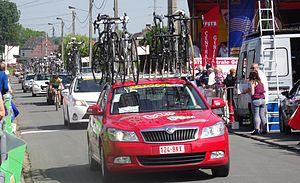
Grand Prix Criquielion 2014, Deux-Acren. Depicted person: Sébastien Sciascia
La saison 2014 de l'équipe cycliste T.Palm-Pôle Continental Wallon est la neuvième de cette équipe.